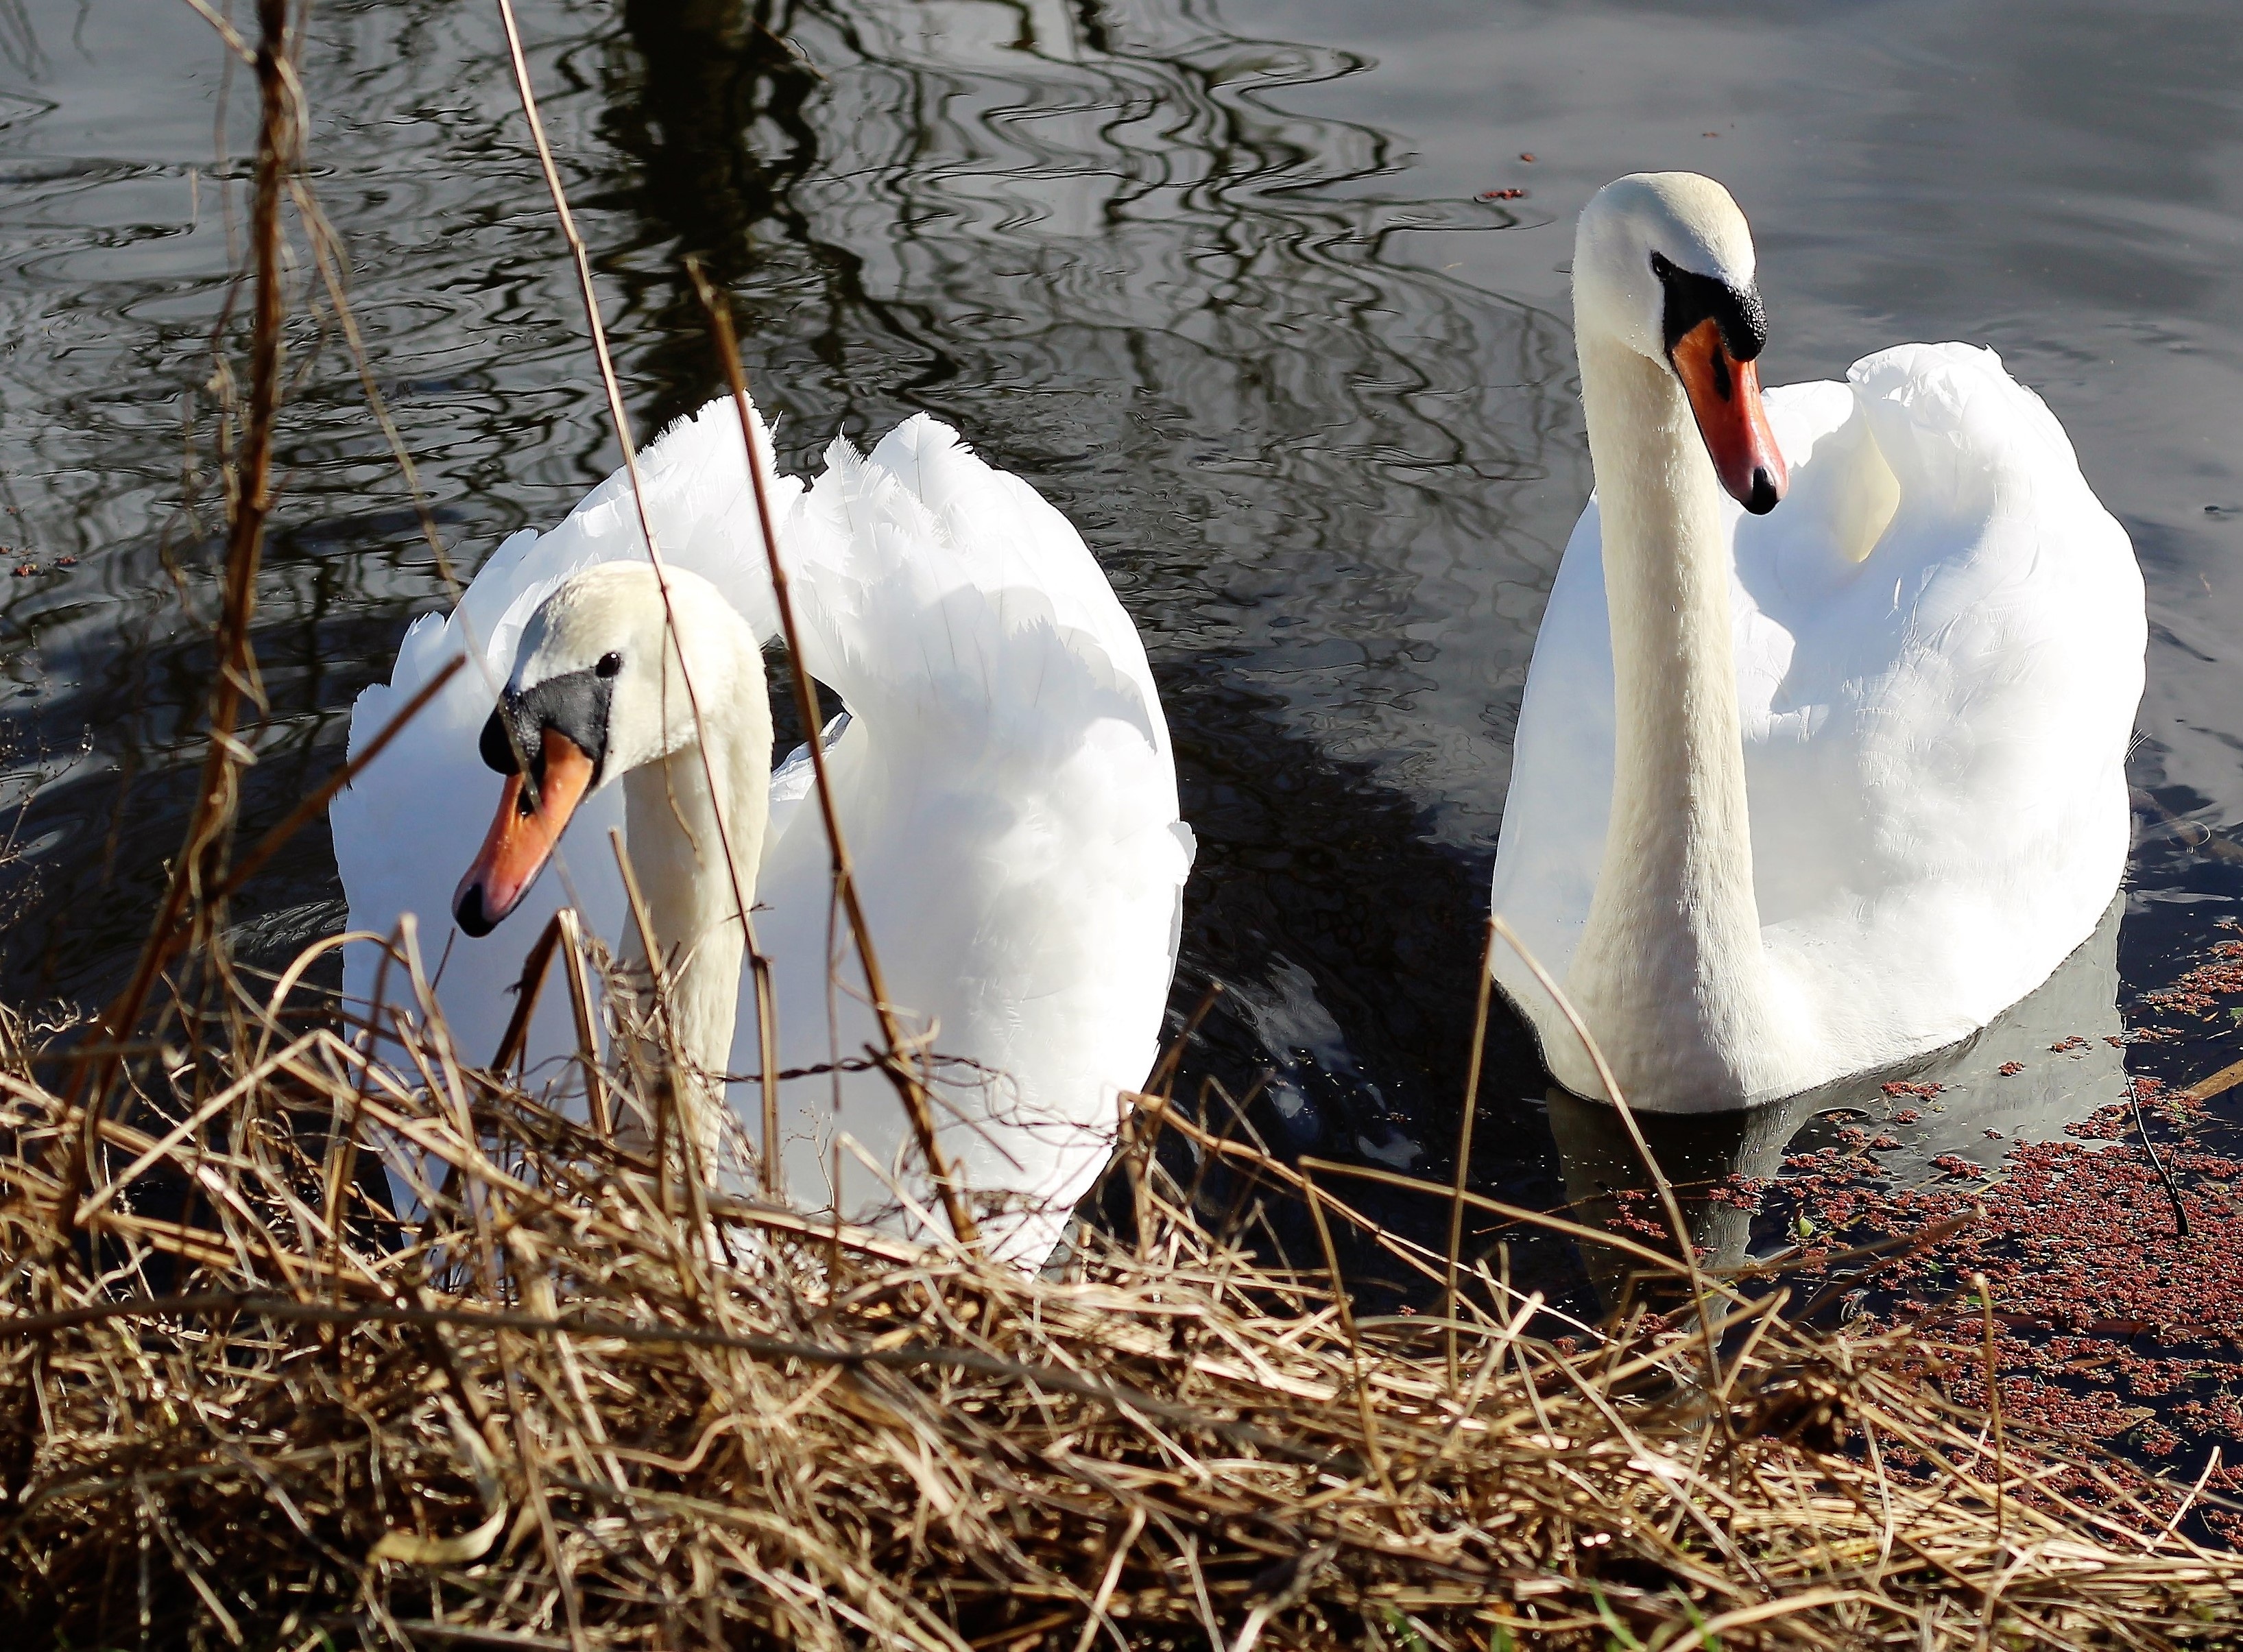
water, nature, outdoor, bird, wing, white, canal, pond, wildlife, wild, reflection, beak, tranquil, peaceful, calm, feather, fauna, swimming, plumage, swan, grace, neck, waterfowl, water bird, elegance, graceful, ducks geese and swans, ciconiiformes